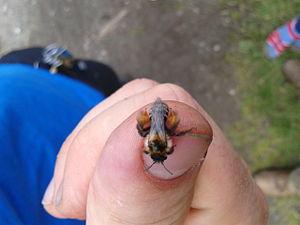
Dasypoda altercator, l'abeille à culottes, est une espèce d'insectes hyménoptères aculéates rattachée classiquemnet à la famille des Melittidae. En 2008, il a été proposé qu'elle soit assignée à la famille des Dasypodaidae.